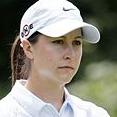
Age: 25